Luakini

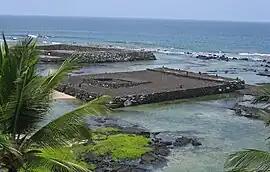
Hāpaialii and Keeku Heiau (above, left) on Kahaluu Bay

In ancient Hawaii, a luakini temple, or luakini "heiau", was a Native Hawaiian sacred place where human and animal blood sacrifices were offered.